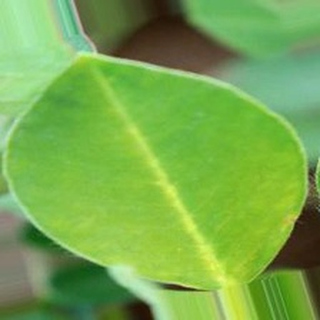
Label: healthy_groundnut